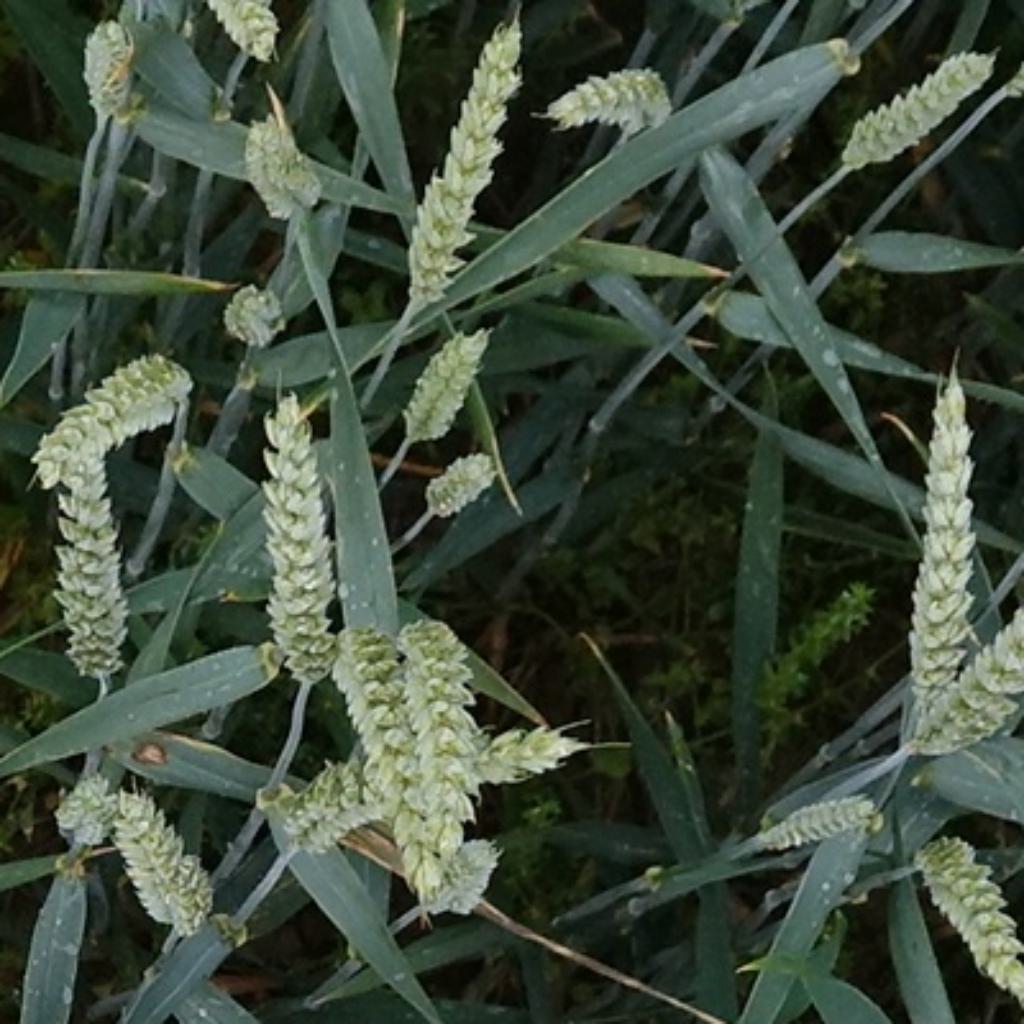
Country: France
Location: Toulouse
Wheat development stage: Filling - Ripening